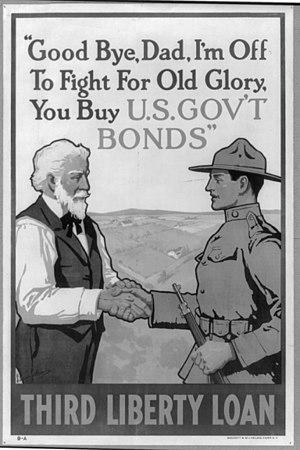
Une poignée de main est un geste de communication effectué le plus souvent en guise de salutation mais qui peut également être une signification de remerciement ou d'accord.